Mathilde Wildauer

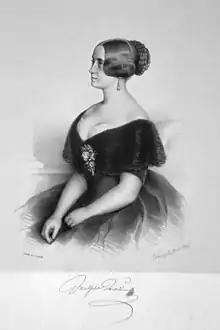
Lithograph by August Prinzhofer (1845)

Mathilde Wildauer (7 February 1820 – 23 December 1878) was an Austrian actress, later an operatic soprano, taking leading roles at the Theater am Kärntnertor in Vienna.